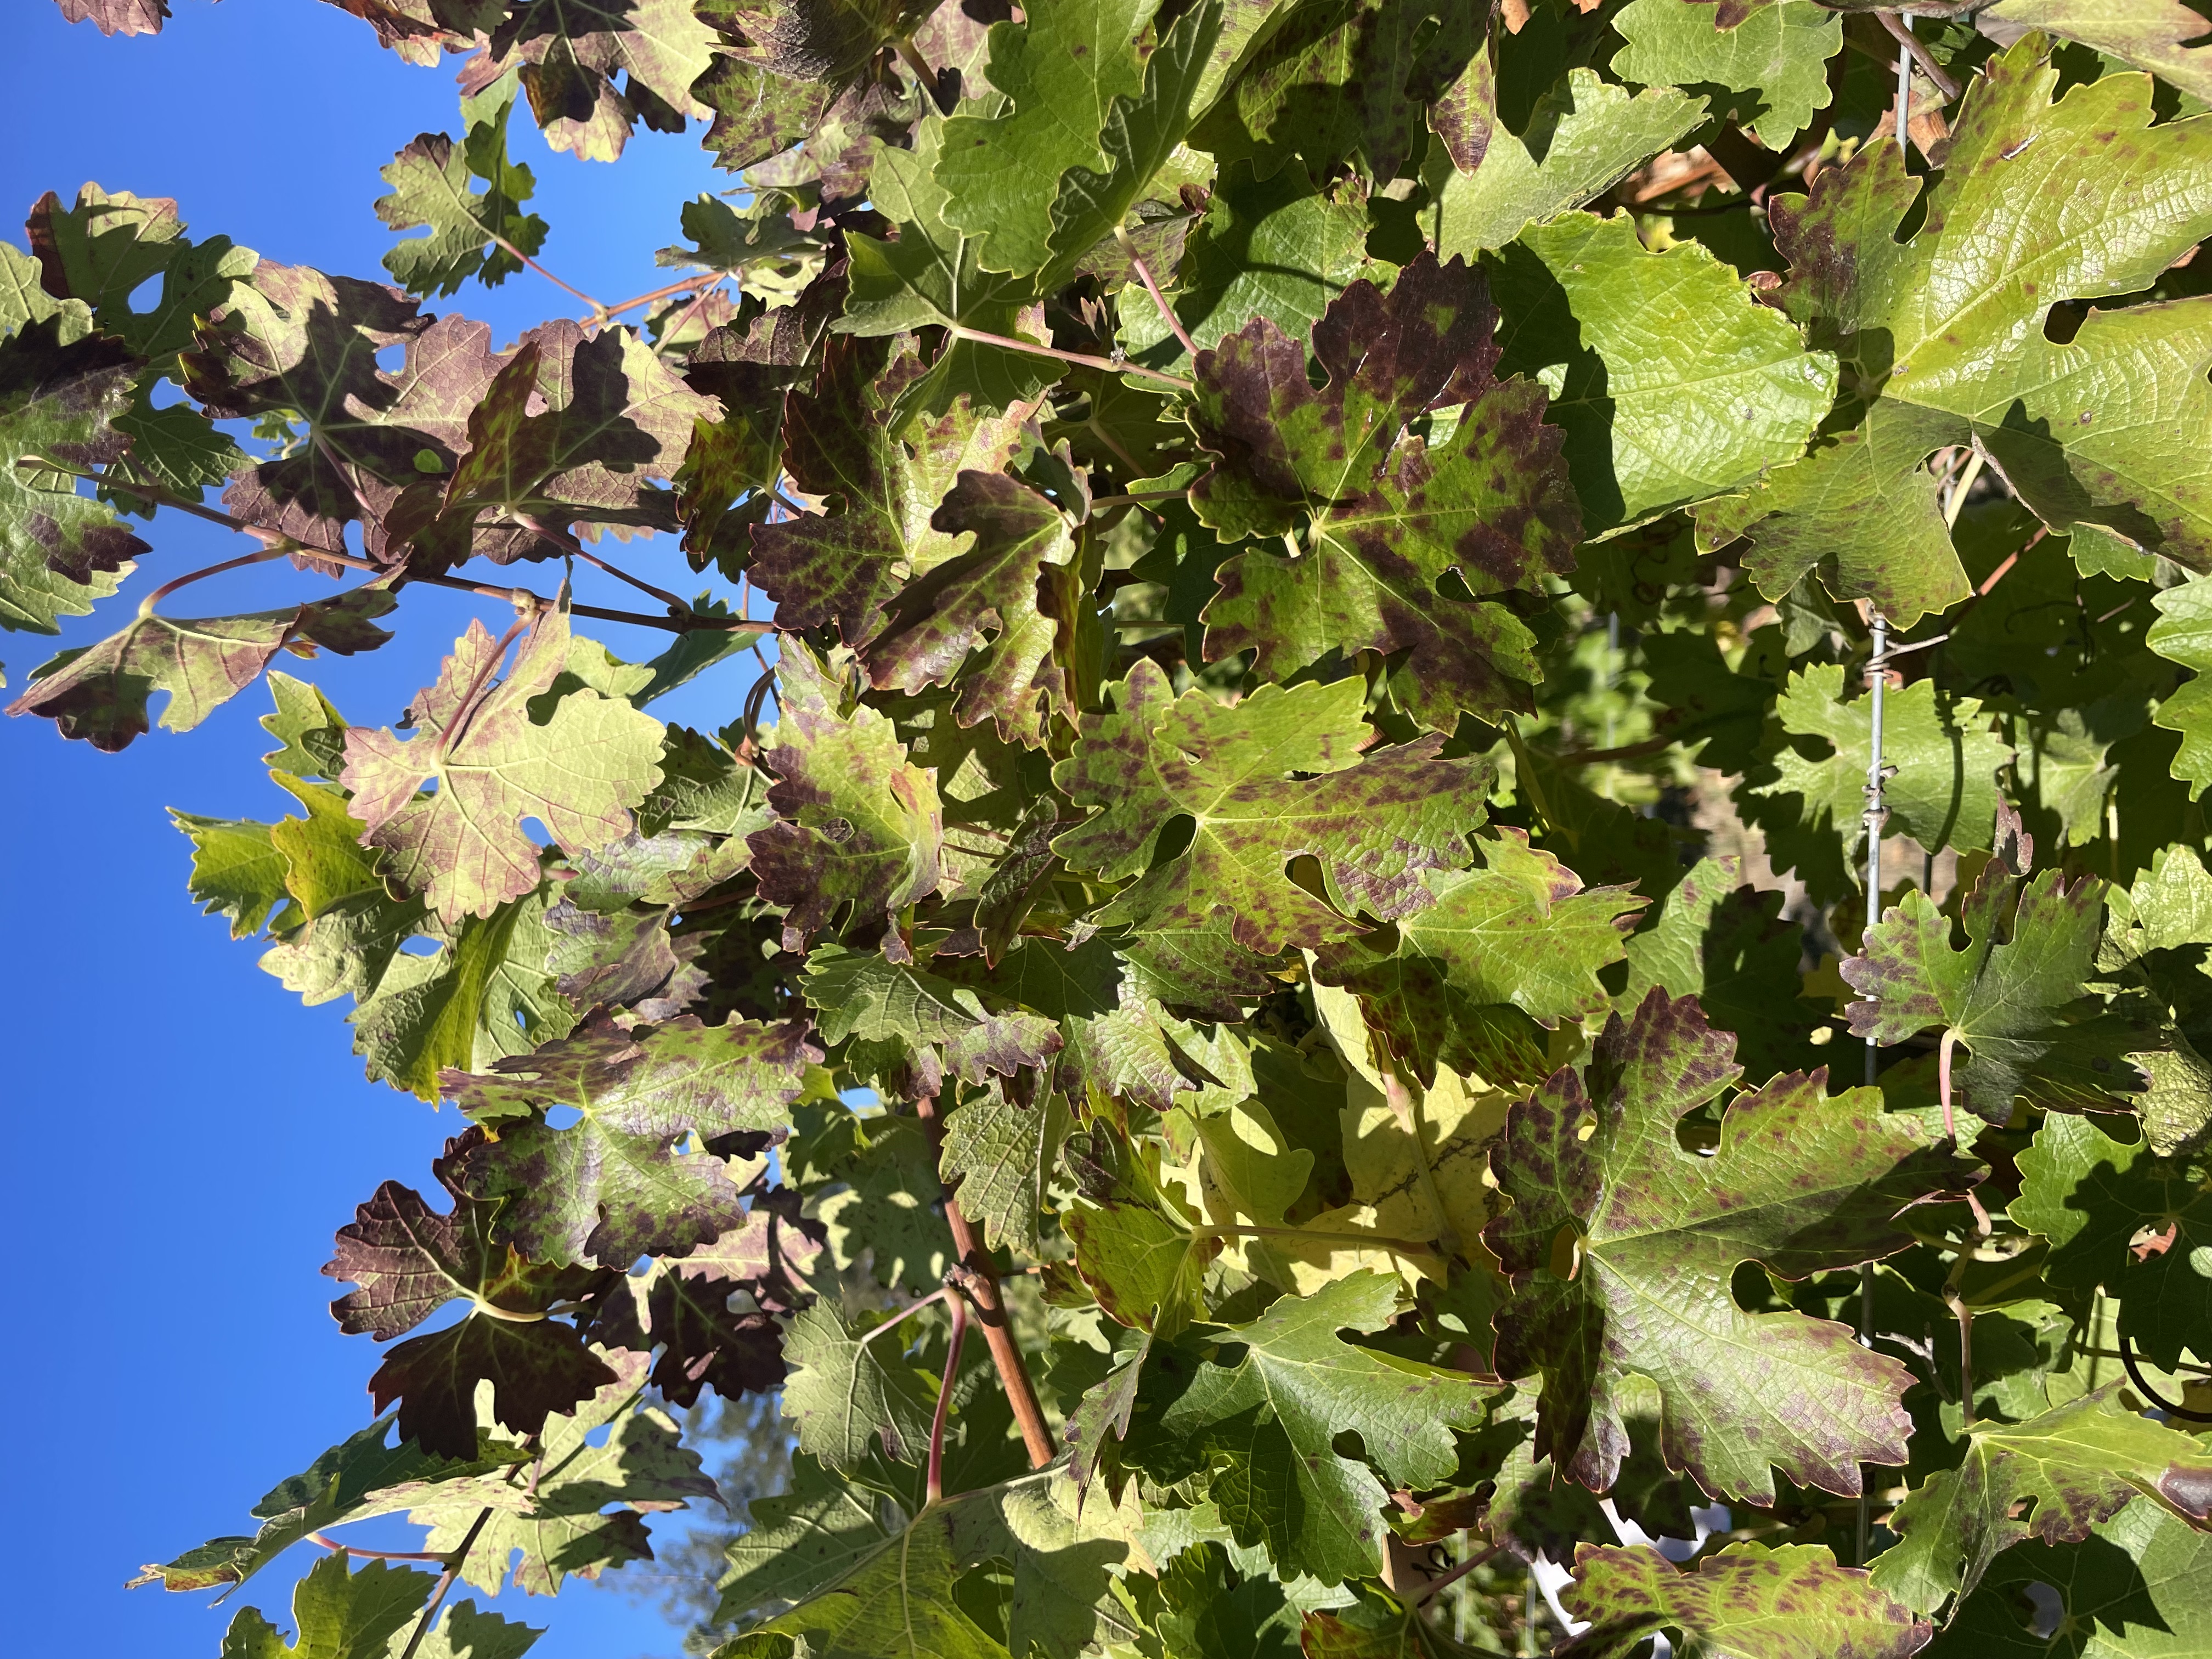
Label: Leafroll 3